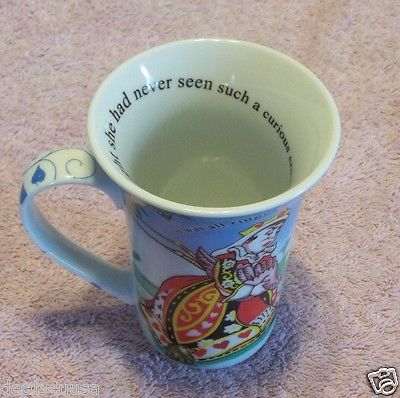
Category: mug